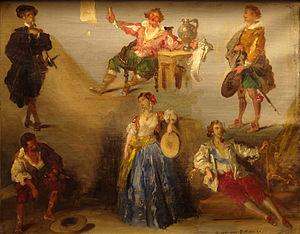
Six personnages de Victor Hugo - Louis Boulanger, 1853. Huile sur toile exposée au musée des beaux-arts de Dijon, acquisition 1980. Inv. 1980-42-P. Sont représentés, de gauche à droite en commençant par le haut
Don Salluste est un personnage fictif issu de l'œuvre dramatique de Victor Hugo Ruy Blas, publiée en 1838.
Jean d’Aragon dit Hernani est un brigand, duc, marquis, comte et vicomte espagnol né vers 1499 et mort d’empoisonnement à vingt ans, vers la fin de l’an 1519. Il est le héros romantique de la pièce éponyme de Victor Hugo présentée pour la première fois le 25 février 1830 à la Comédie-Française et publiée la même année.
Louis Candide Boulanger, né le 11 mars 1806 à Verceil dans le Piémont et mort à Dijon le 7 mars 1867, est un peintre, graveur, lithographe et illustrateur romantique français.